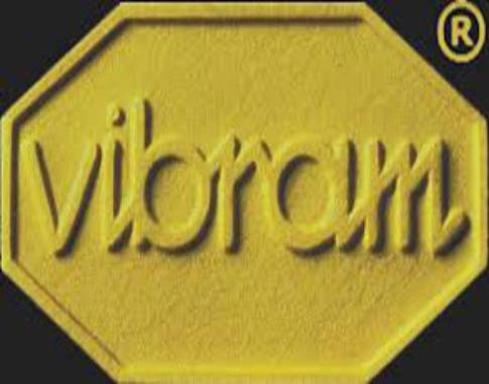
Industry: Clothes